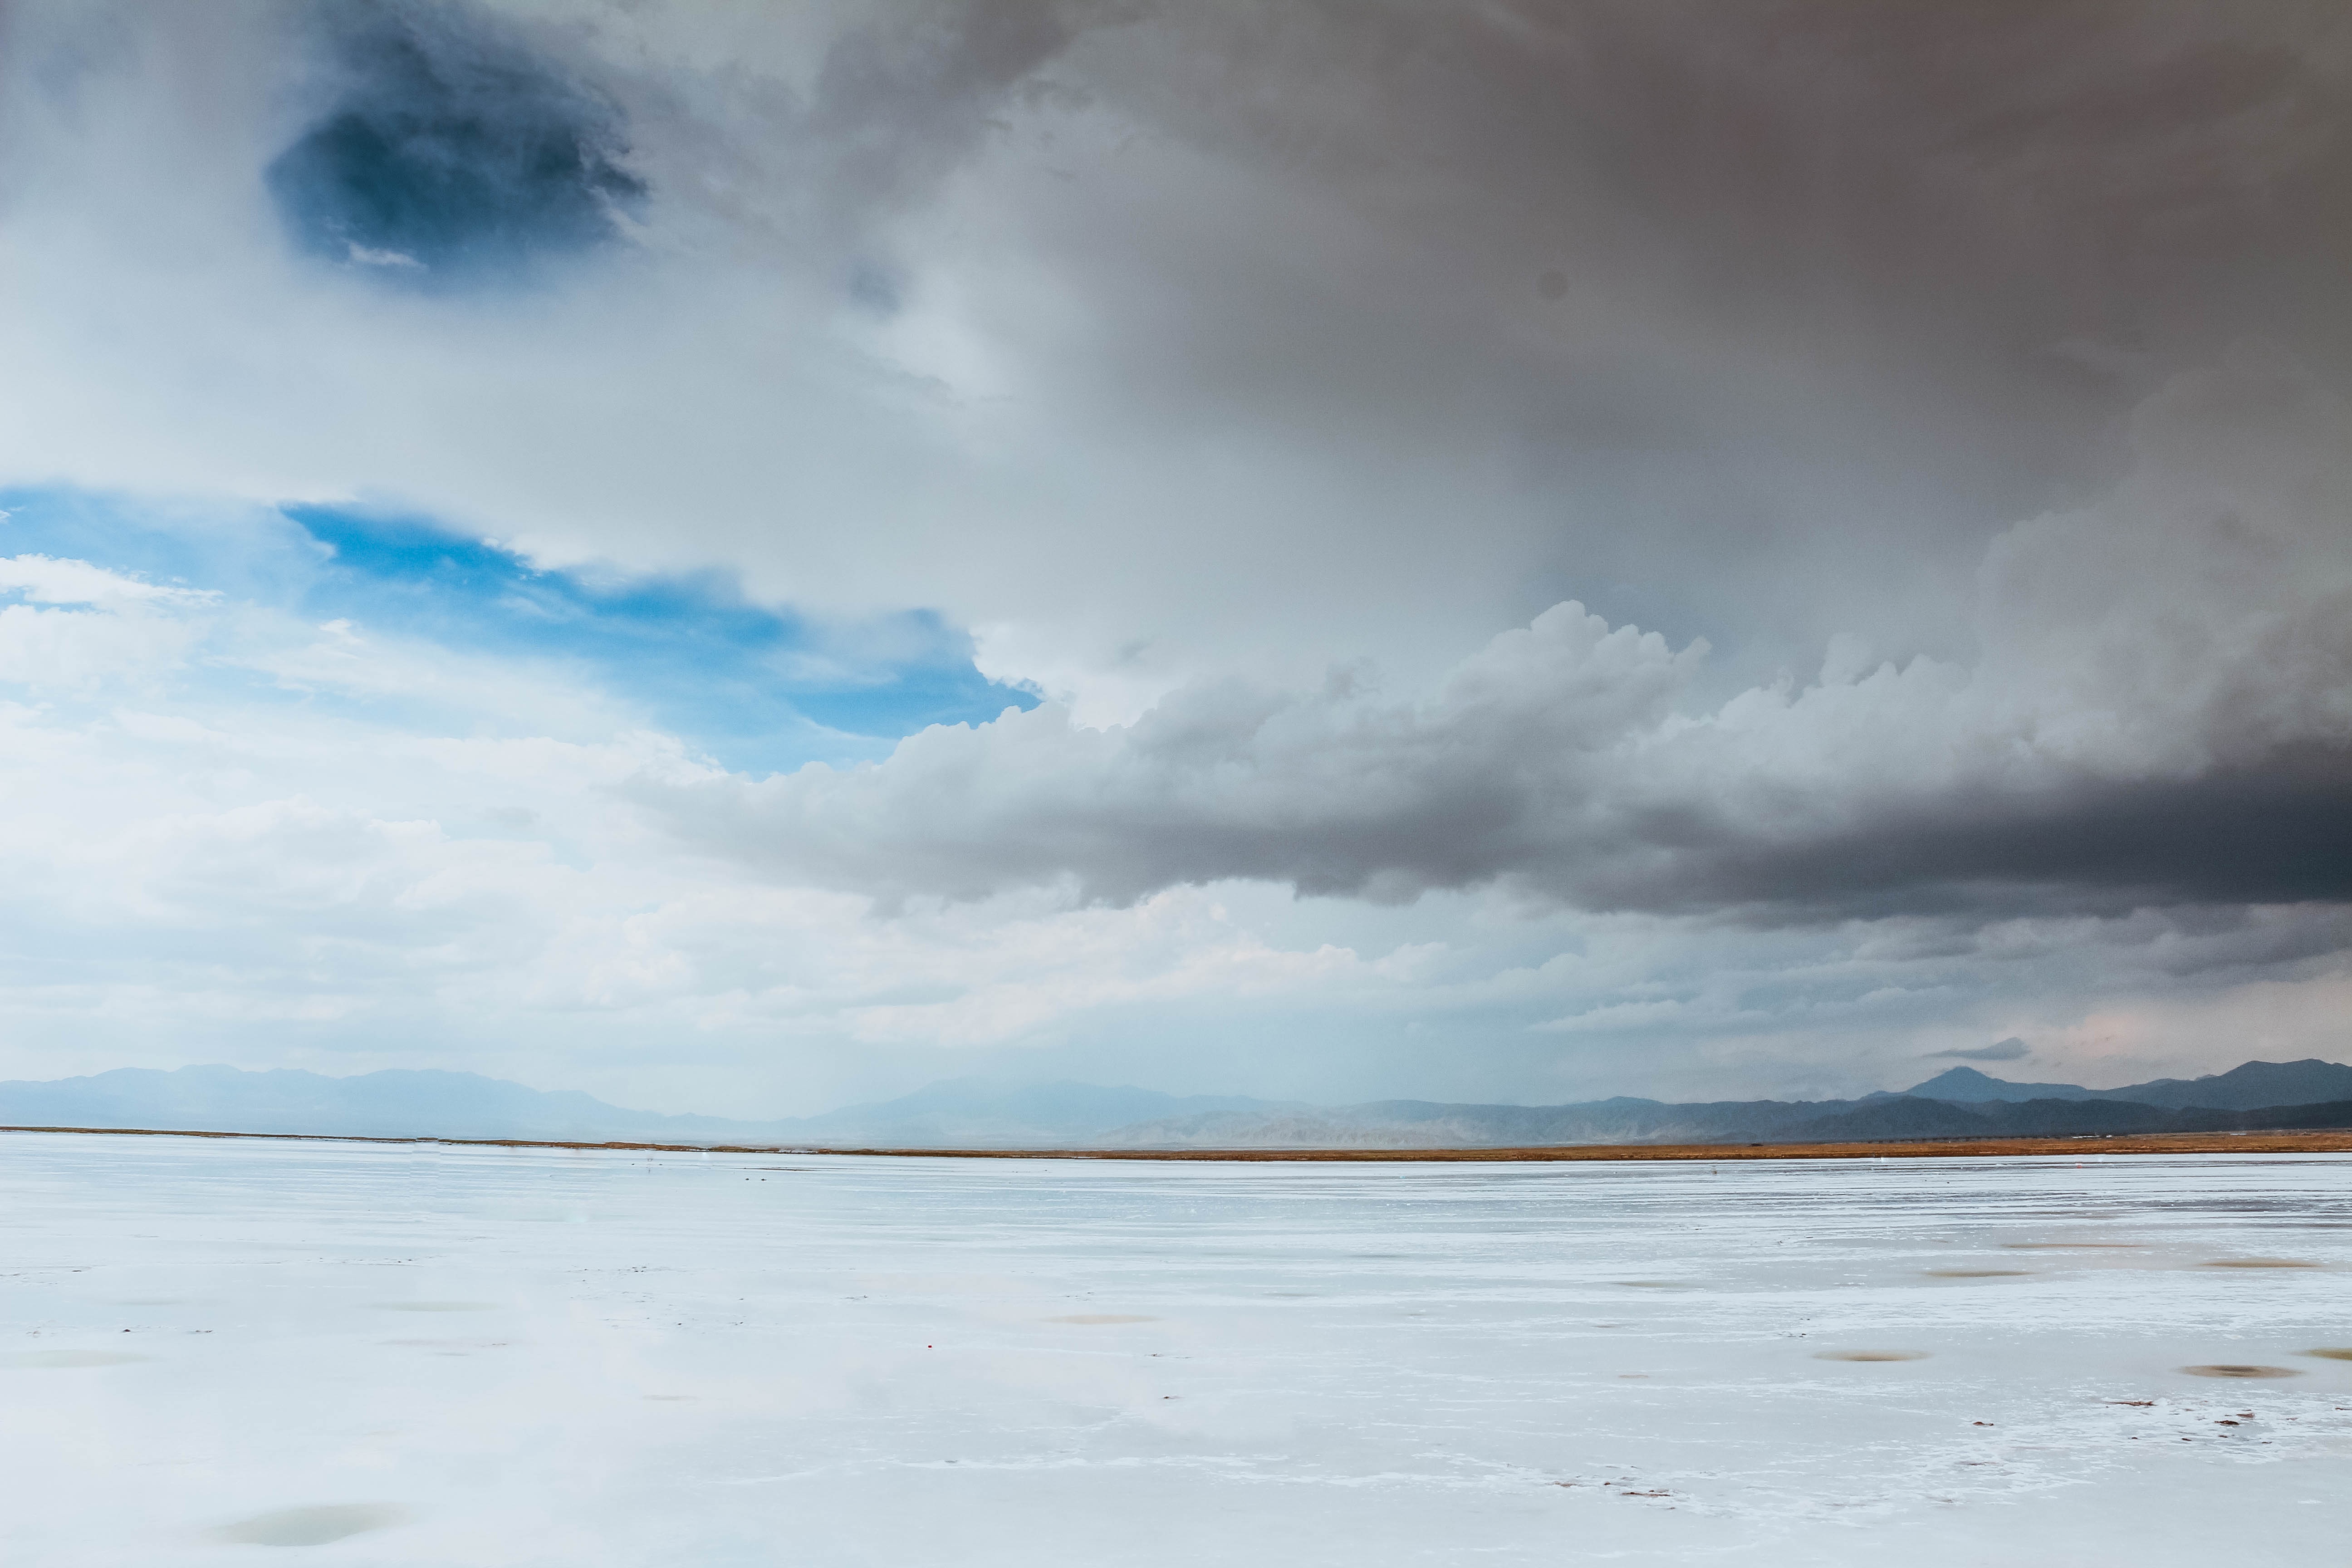
beach, sea, coast, sand, ocean, horizon, snow, cloud, sky, shore, wave, weather, body of water, wind wave